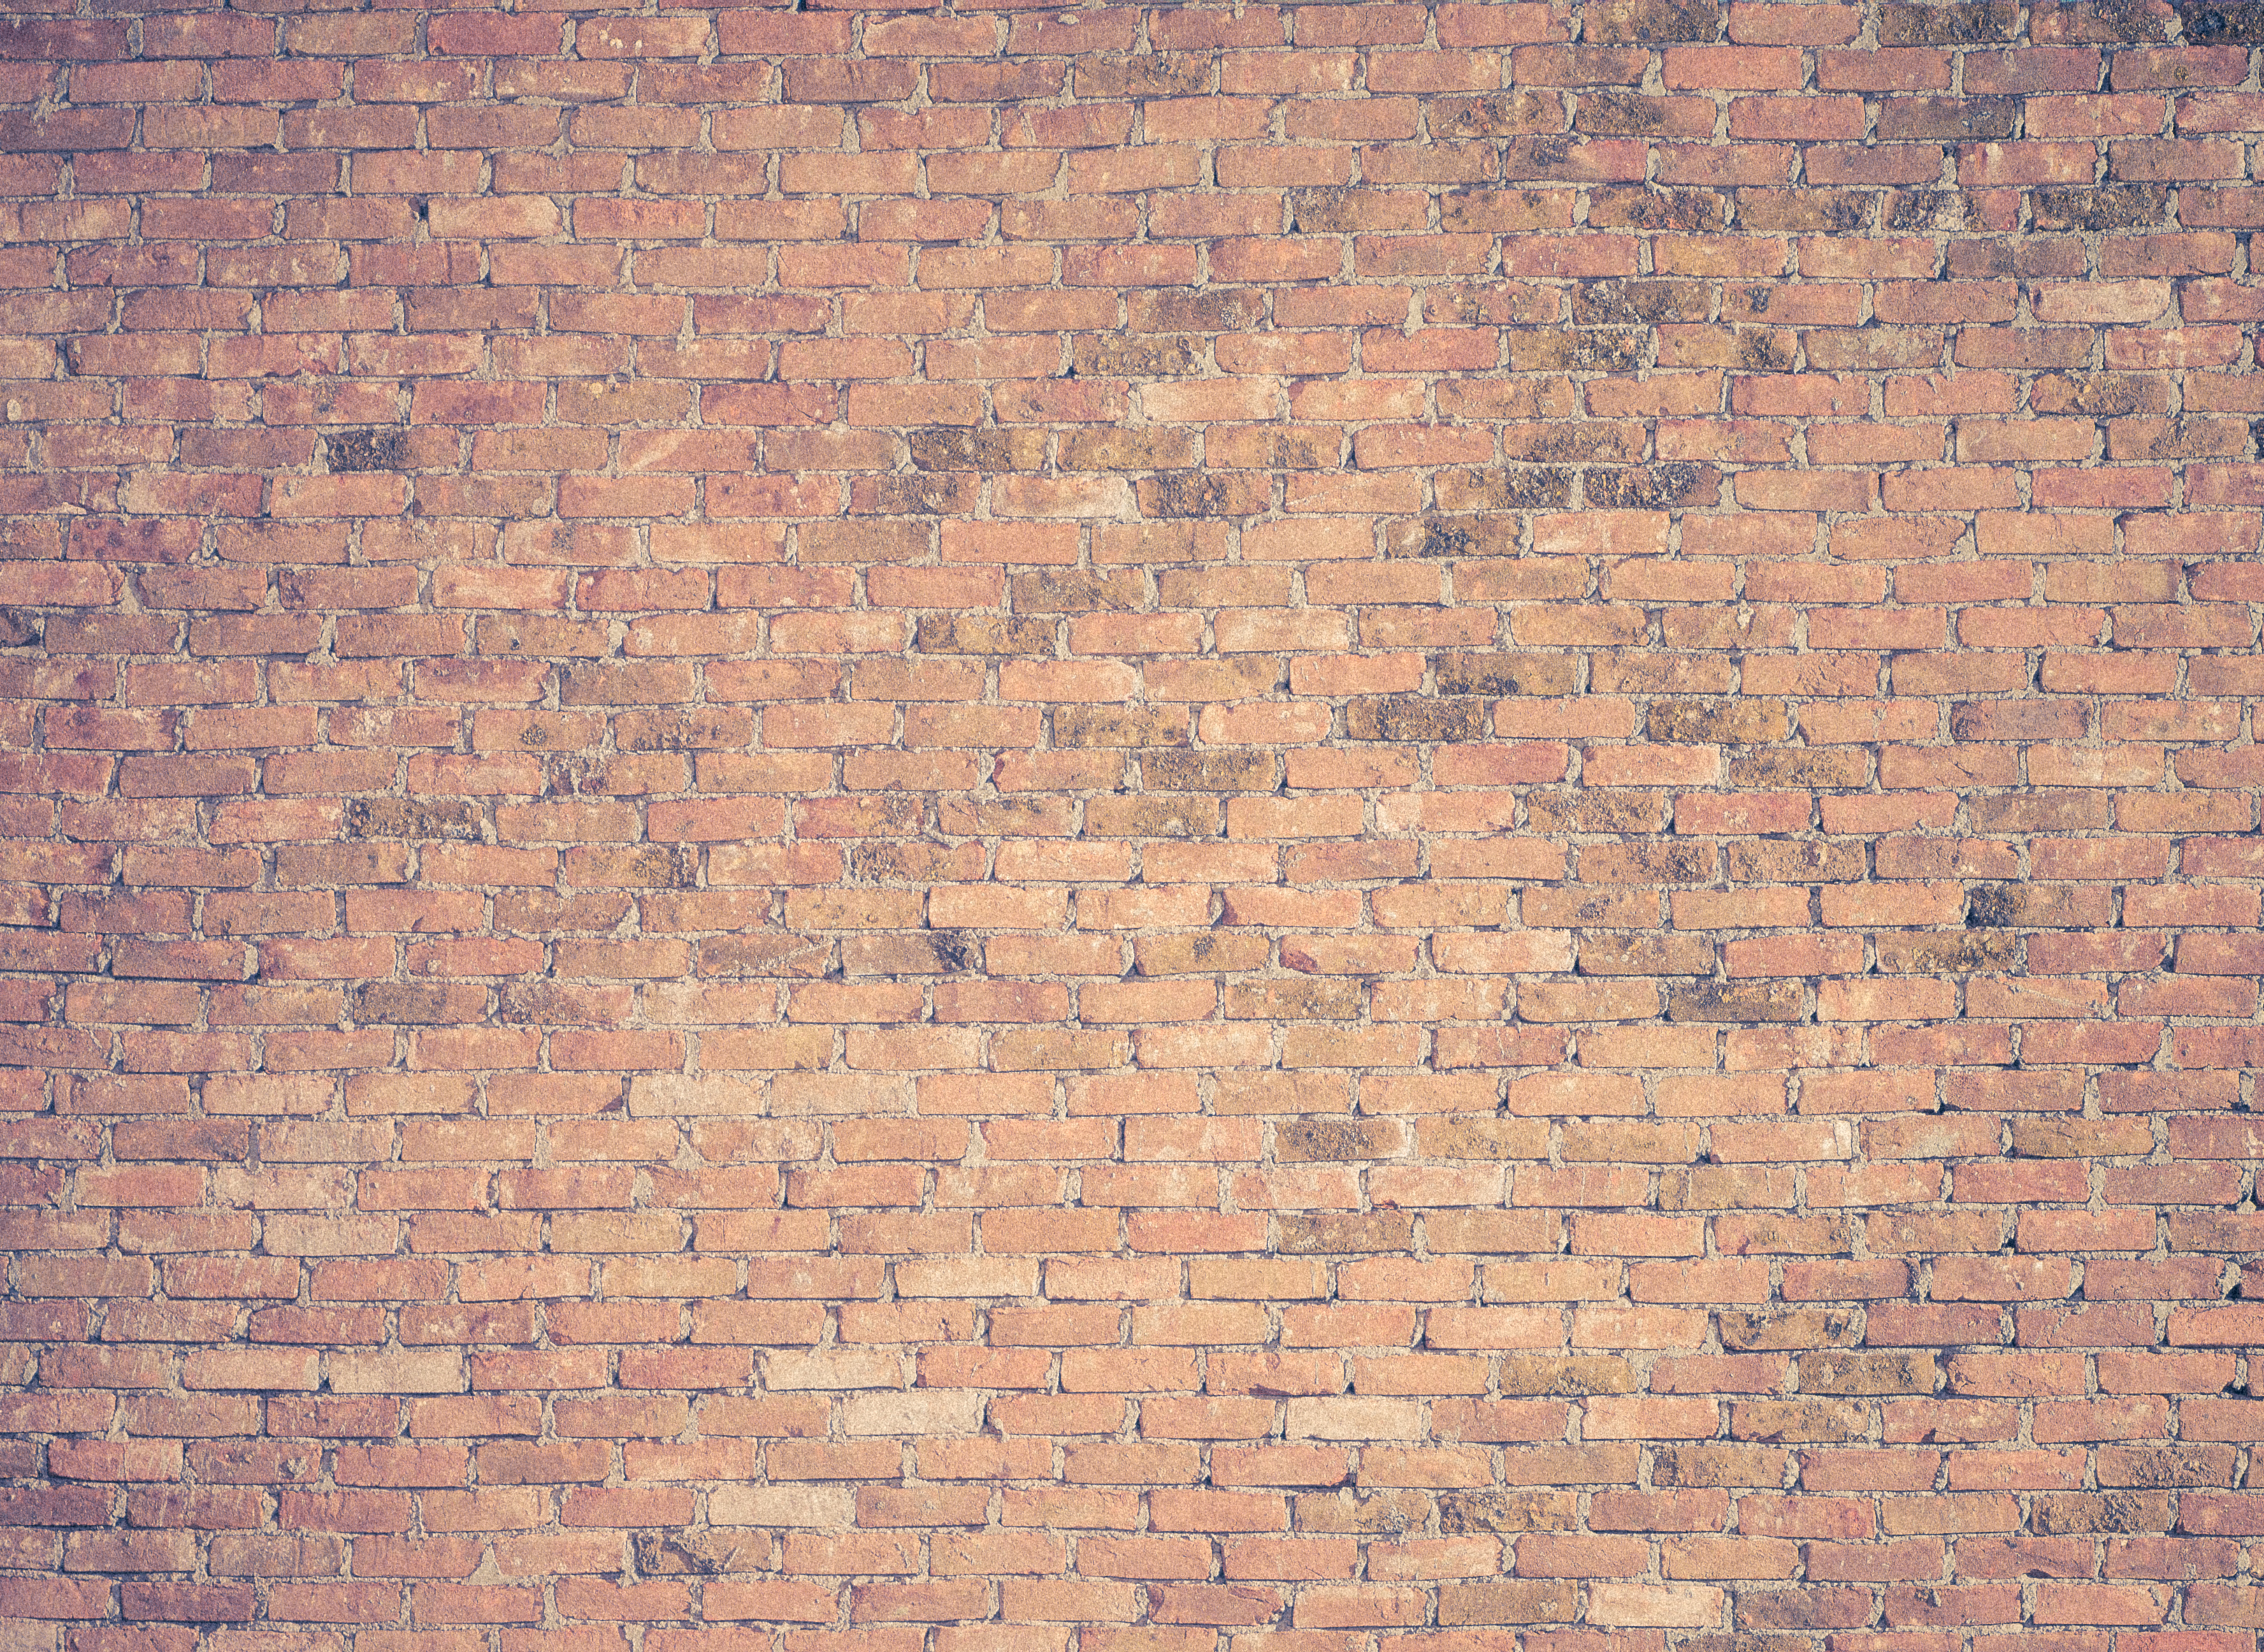
structure, row, texture, floor, old, wall, pattern, rough, stack, brick, material, concrete, cracked, textured, background, rectangle, cement, brickwork, backdrop, masonry, solid, flooring